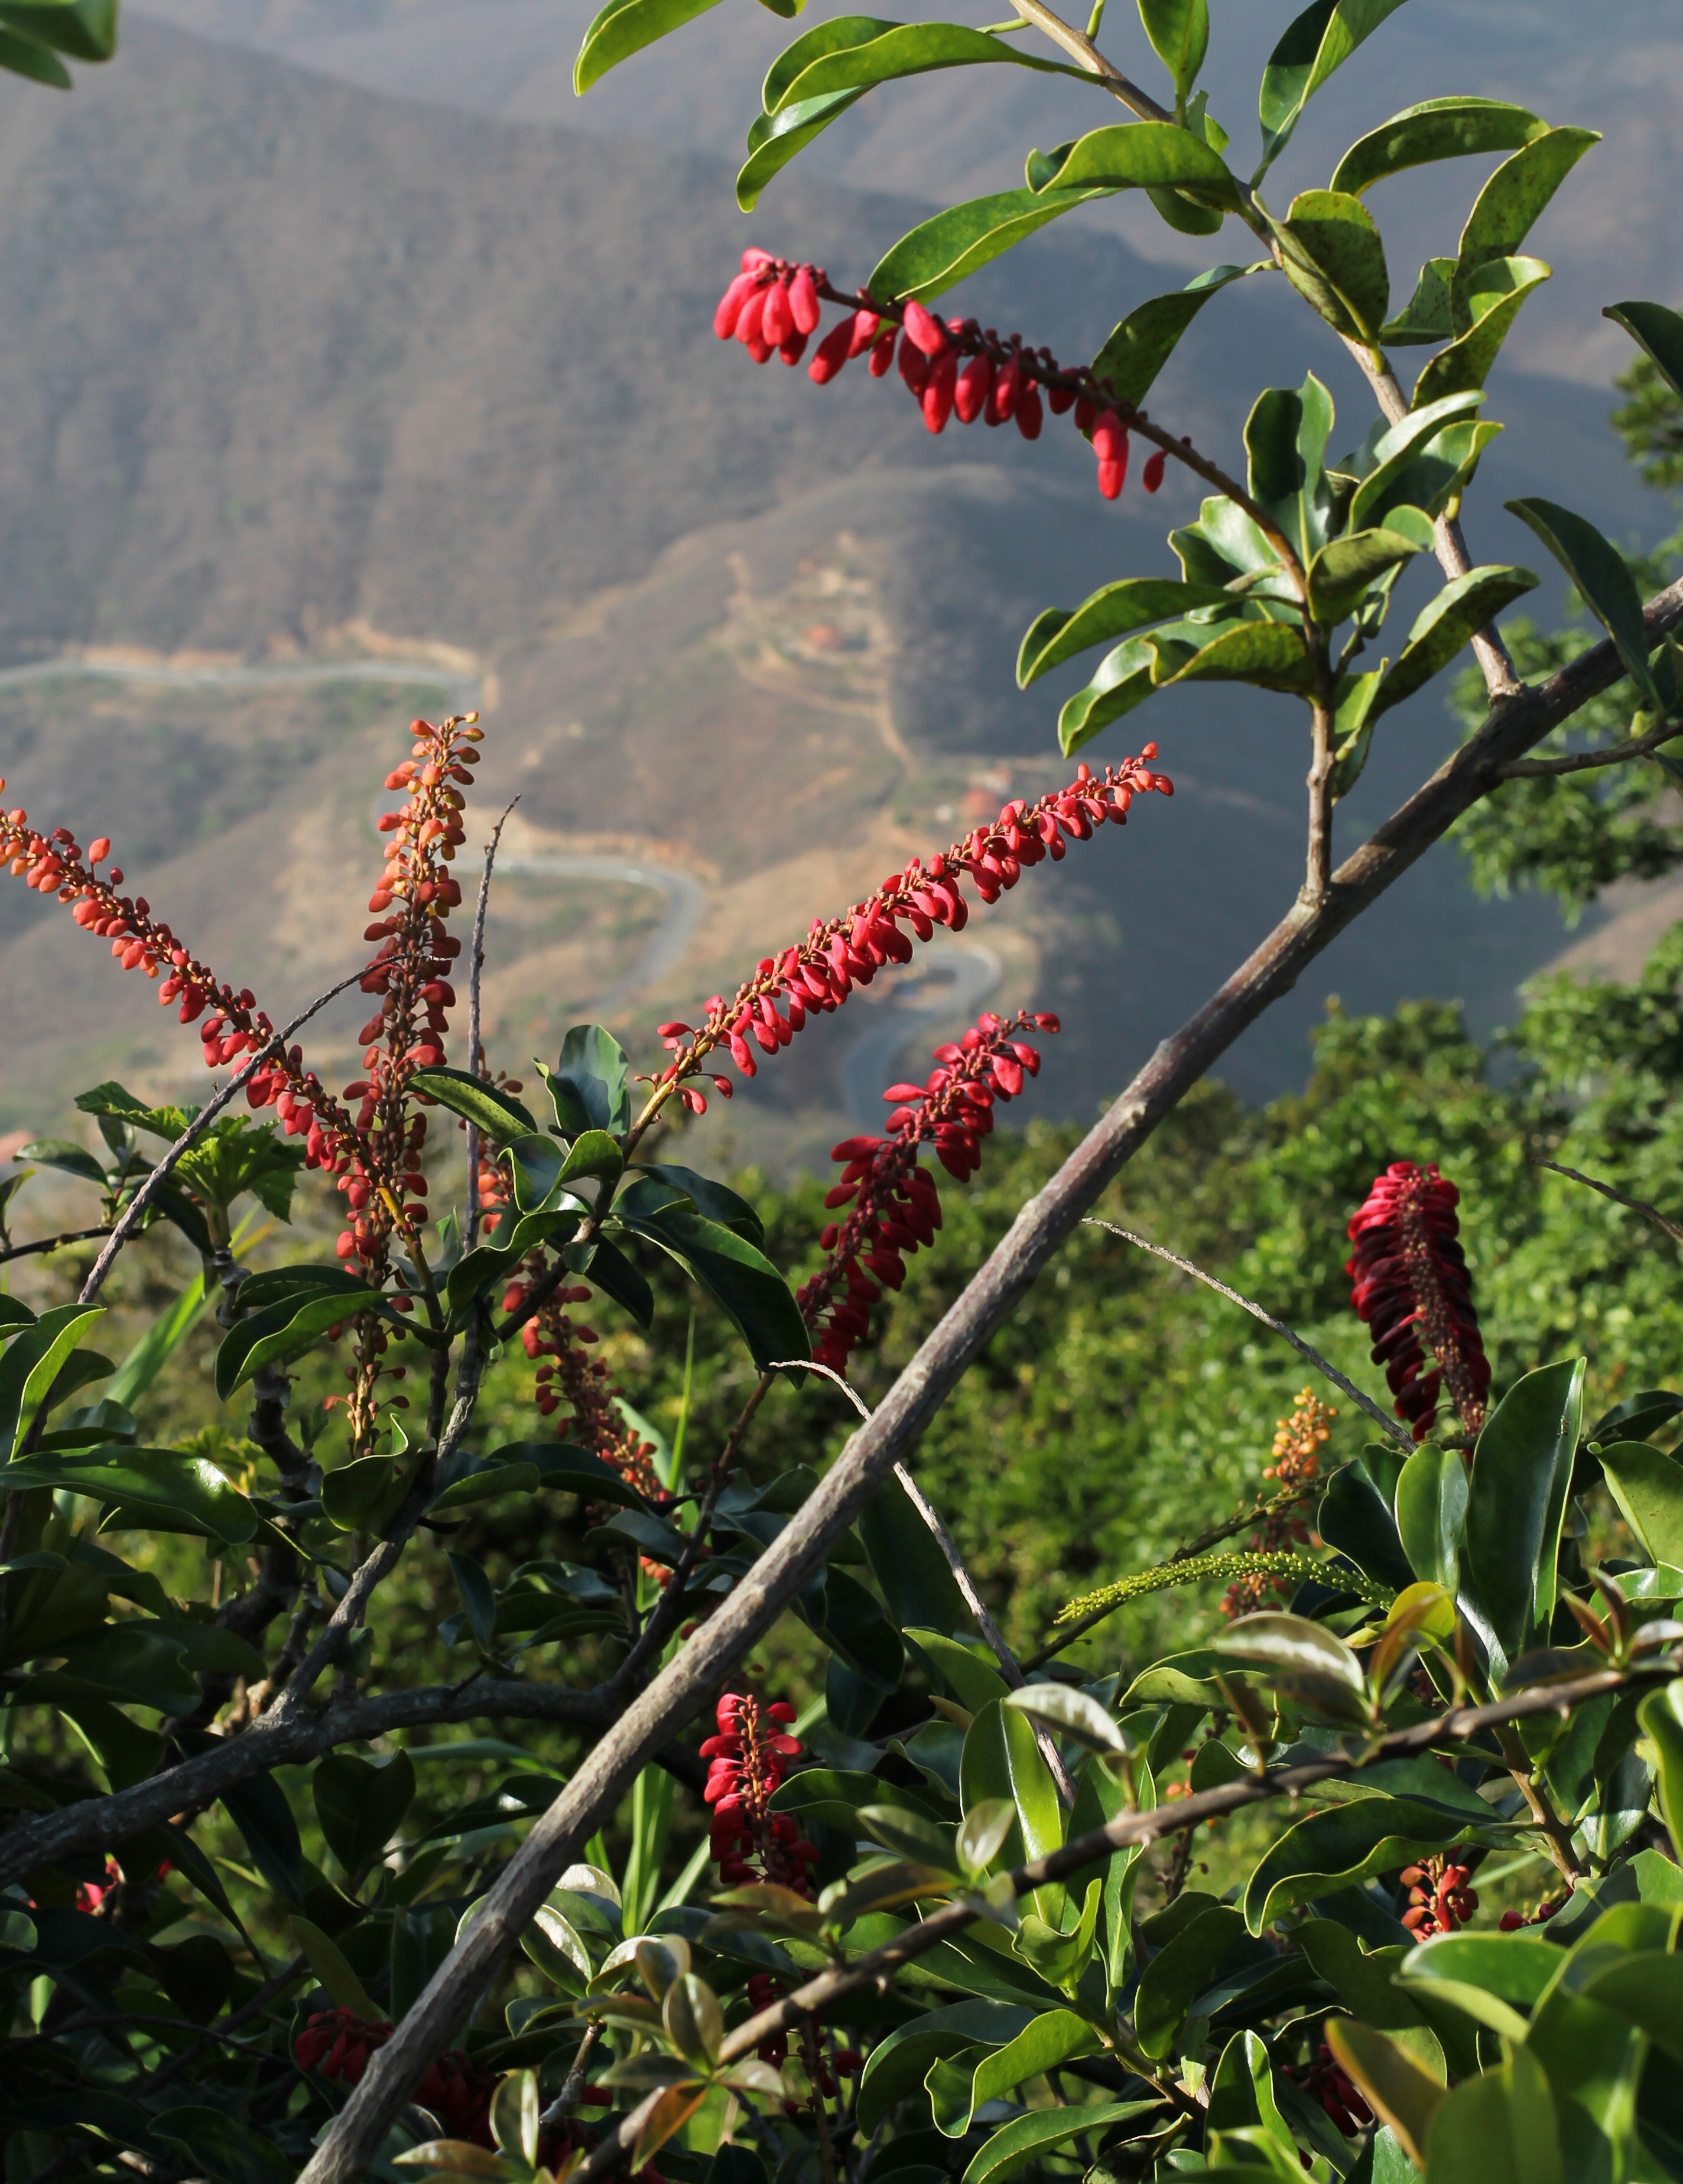
tree, branch, plant, fruit, leaf, flower, food, jungle, produce, crop, evergreen, botany, flora, shrub, flowering plant, woody plant, land plant